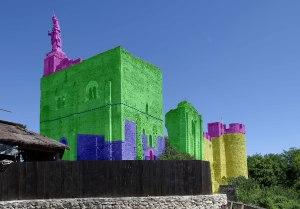
Le site castral de Montbazon est un ensemble d'aménagements fortifiés situés sur la commune française de Montbazon dans le département d'Indre-et-Loire et la région Centre-Val de Loire.